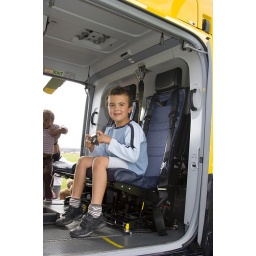
Small boy sitting in the seat of the police helicopter and air ambulance